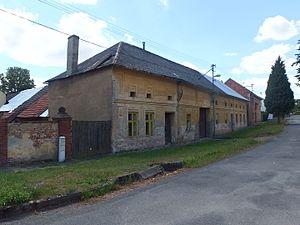
Nahošovice est une commune du district de Přerov, dans la région d'Olomouc, en République tchèque. Sa population s'élevait à 173 habitants en 2018.